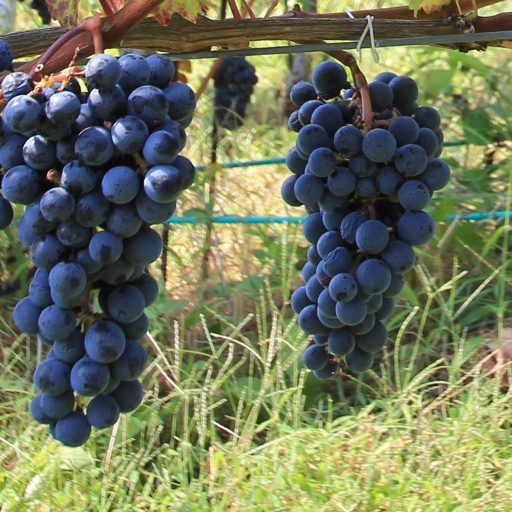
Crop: grape